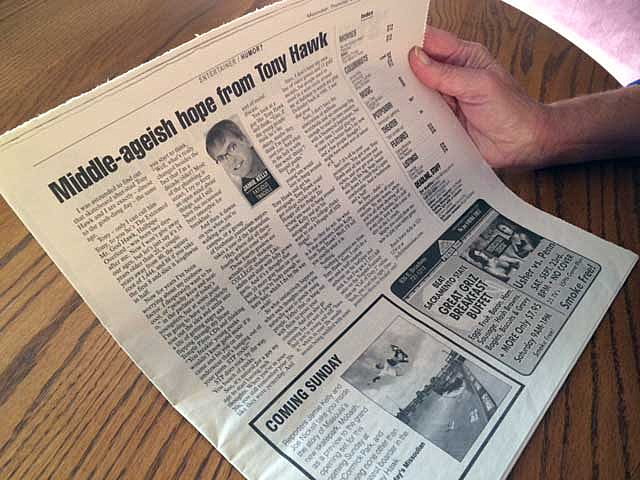
Label: paper